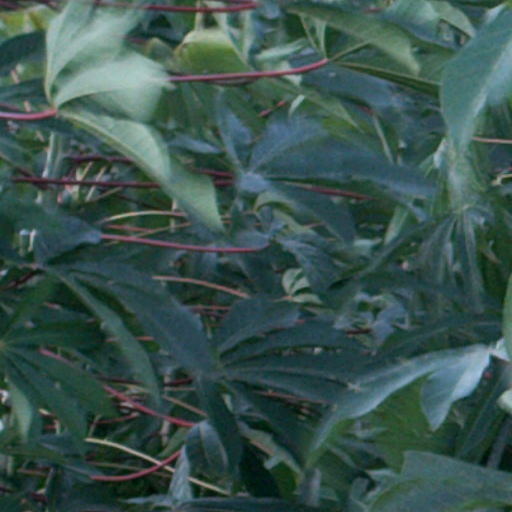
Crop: cassava